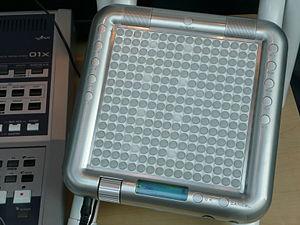
Le Tenori-on est un instrument de musique électronique, imaginé et créé par deux artistes japonais, Toshio Iwai et Yu Nishibori du « Music and Human Interface Group, Yamaha Center for Advanced Sound Technology ».